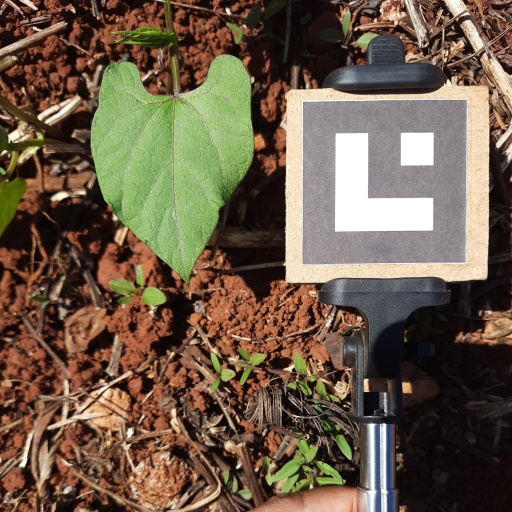
Observations: wavy surface, no eating holes, under sunlight